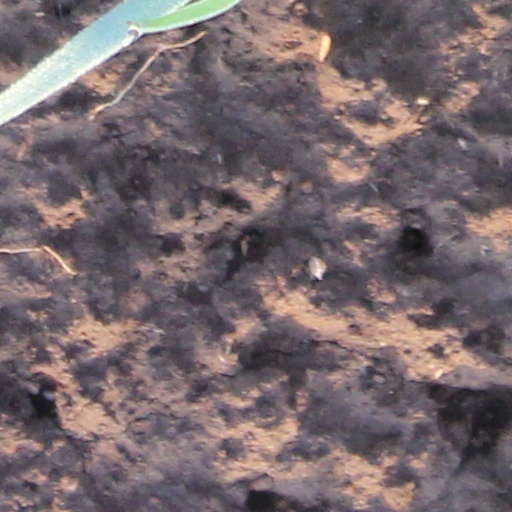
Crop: wheat